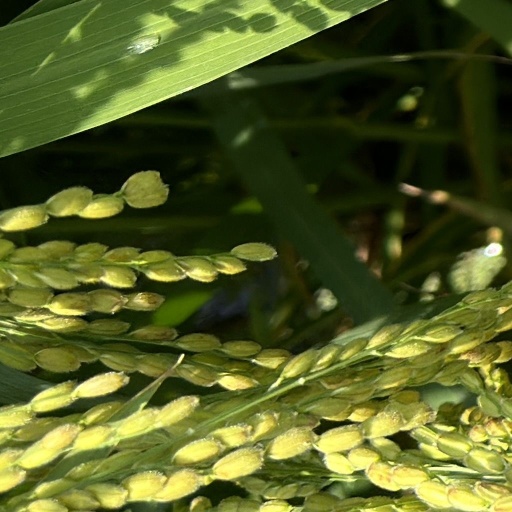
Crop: rice